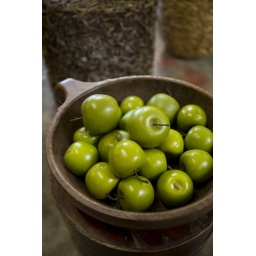
Apple basket in rustic bowls - Circa AD